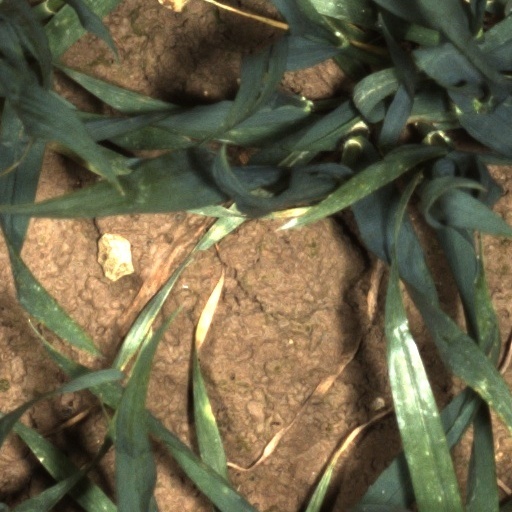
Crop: wheat